Patriarch Daniel of Romania

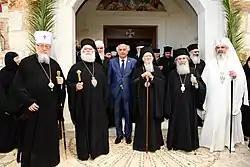
Patriarch Daniel of Romania and other leaders of the Eastern Orthodox Church with Deputy Minister of Foreign Affairs of Greece, Ioannis Amanatidis on the completion of the work of the Holy and Great Council of the Orthodox Church in Kolymvari, Crete, Greece.

His studies abroad prompted critics to argue that he collaborated with the Securitate, because during the rule of communist president Nicolae Ceauşescu, travelling and studying outside the Eastern Bloc was almost impossible for those who did not send informative notes to the Securitate. Mircea Dinescu of the CNSAS, however, said that his Securitate file was burnt in December 1989 and as such, it cannot be known whether he collaborated with it or not.